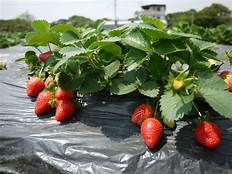
Label: Strawberry